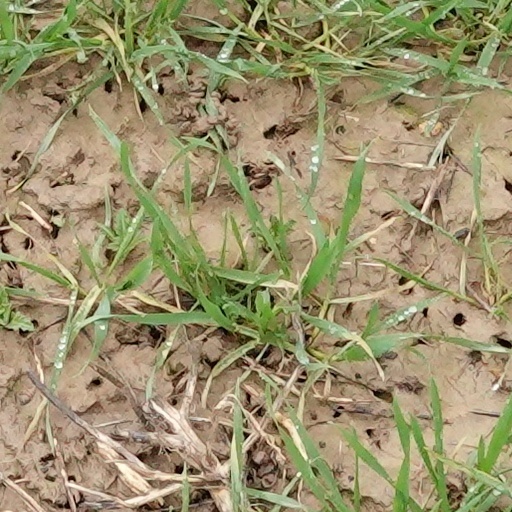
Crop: wheat